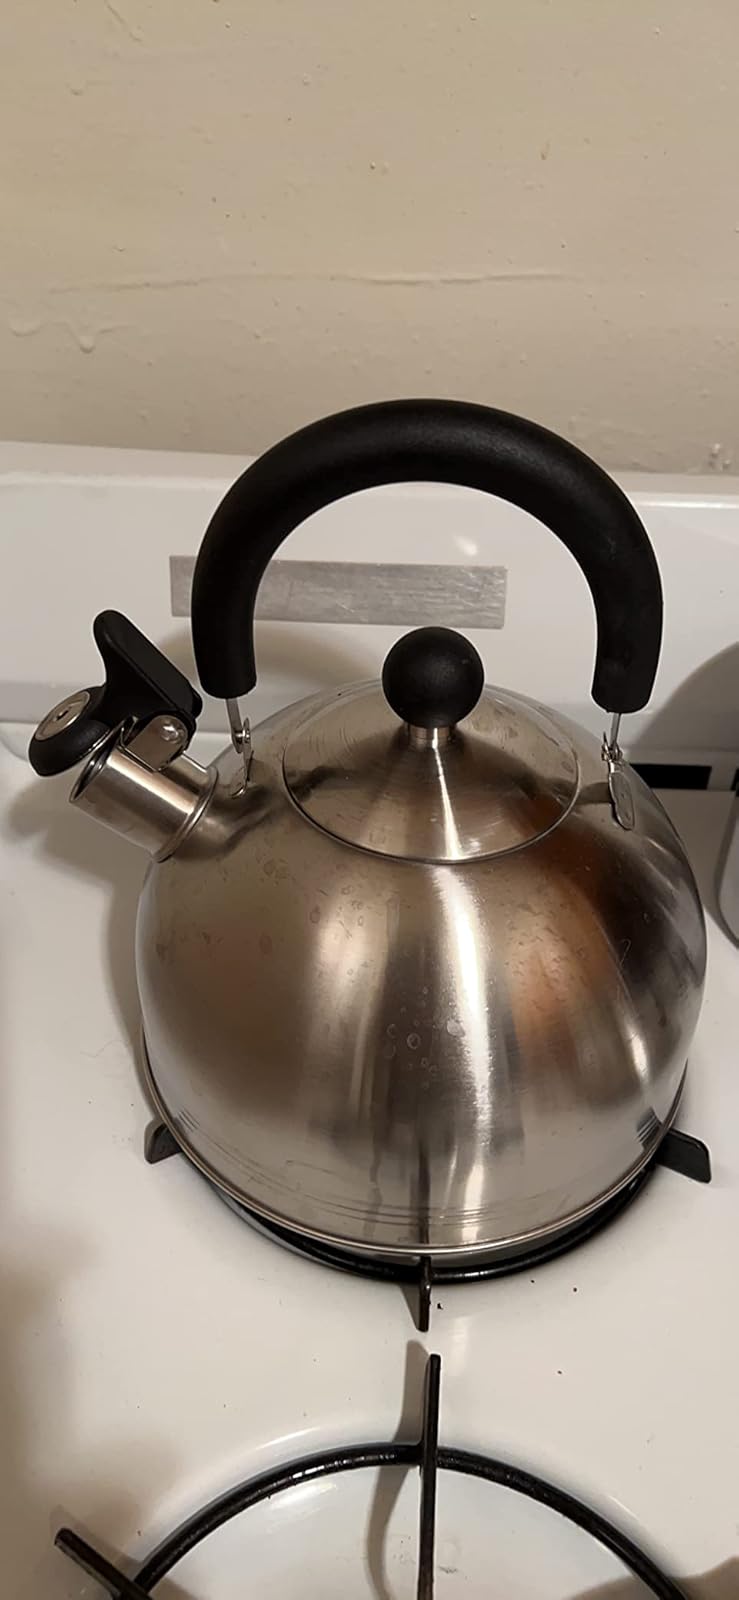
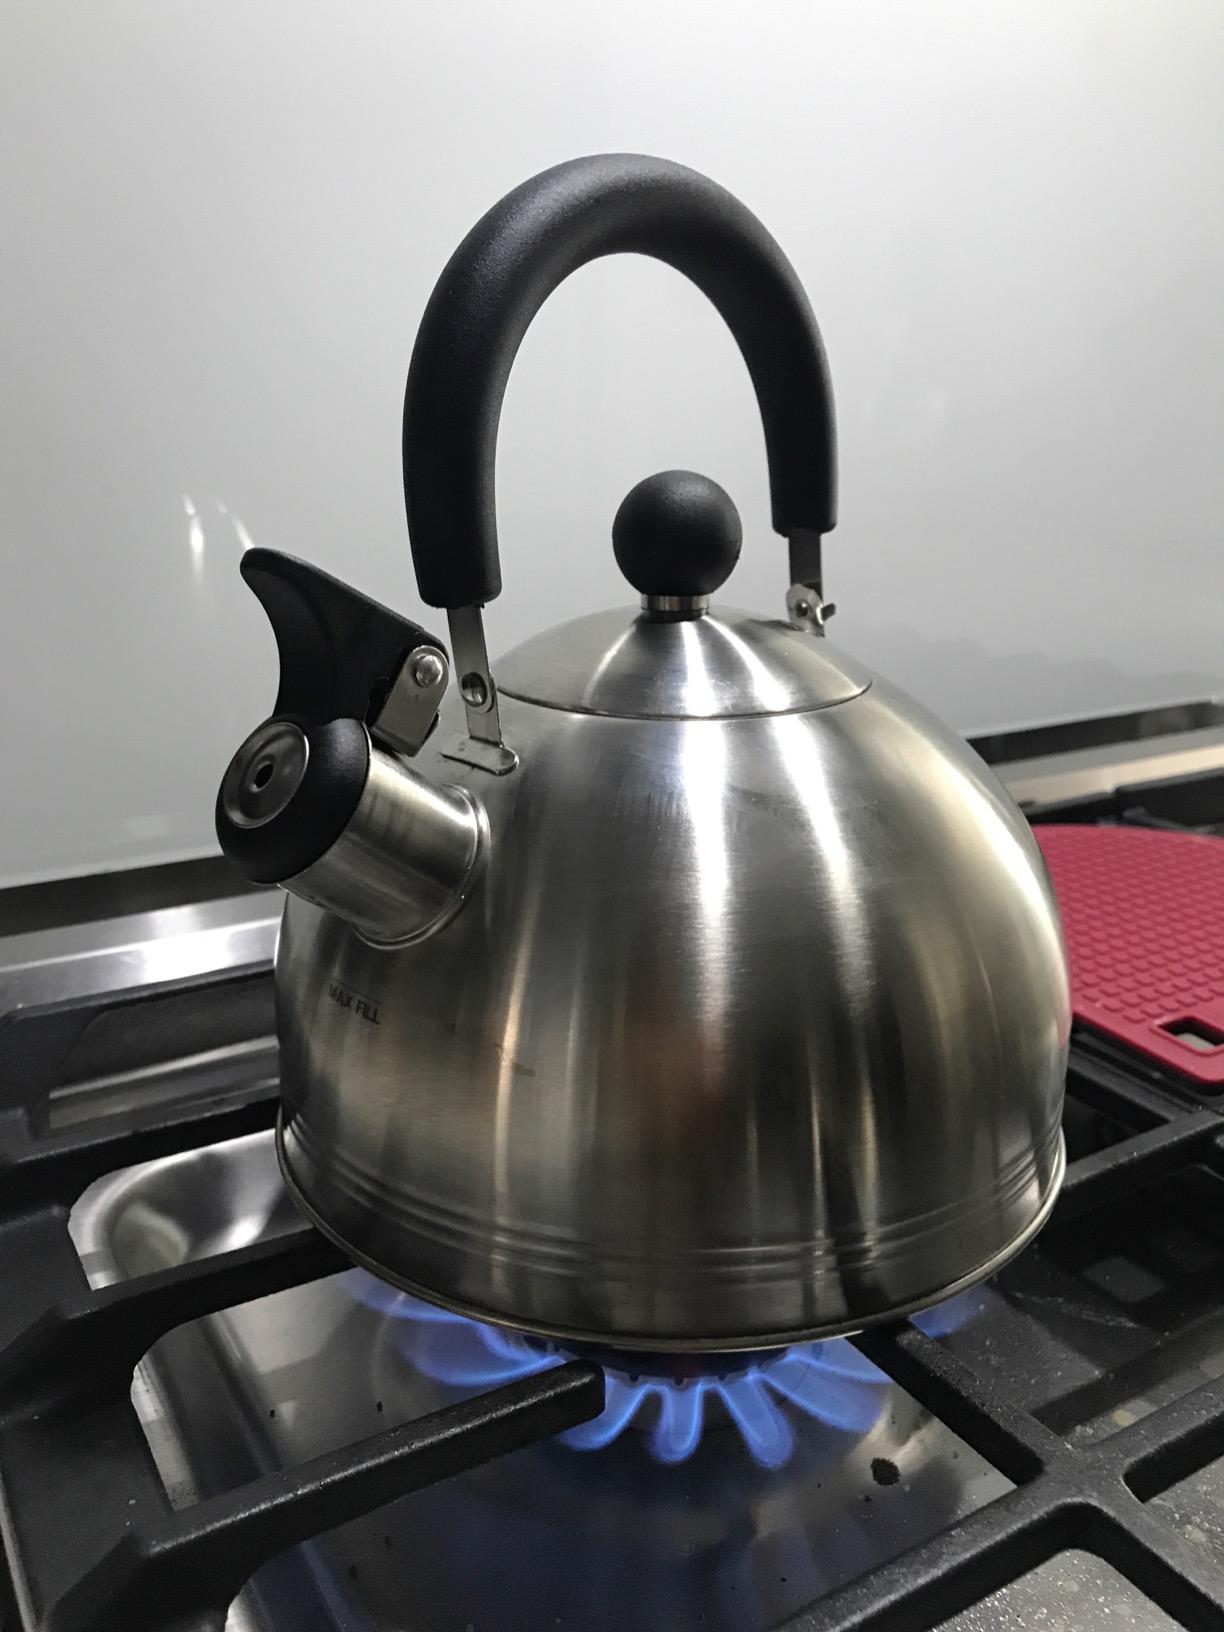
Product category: items_kettle
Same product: yes